Claymates

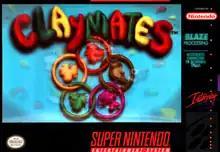
North American cover art

Claymates is a platform game for the Super Nintendo Entertainment System (SNES). It is one of Interplay's clay animation titles which also included the "ClayFighter" series.